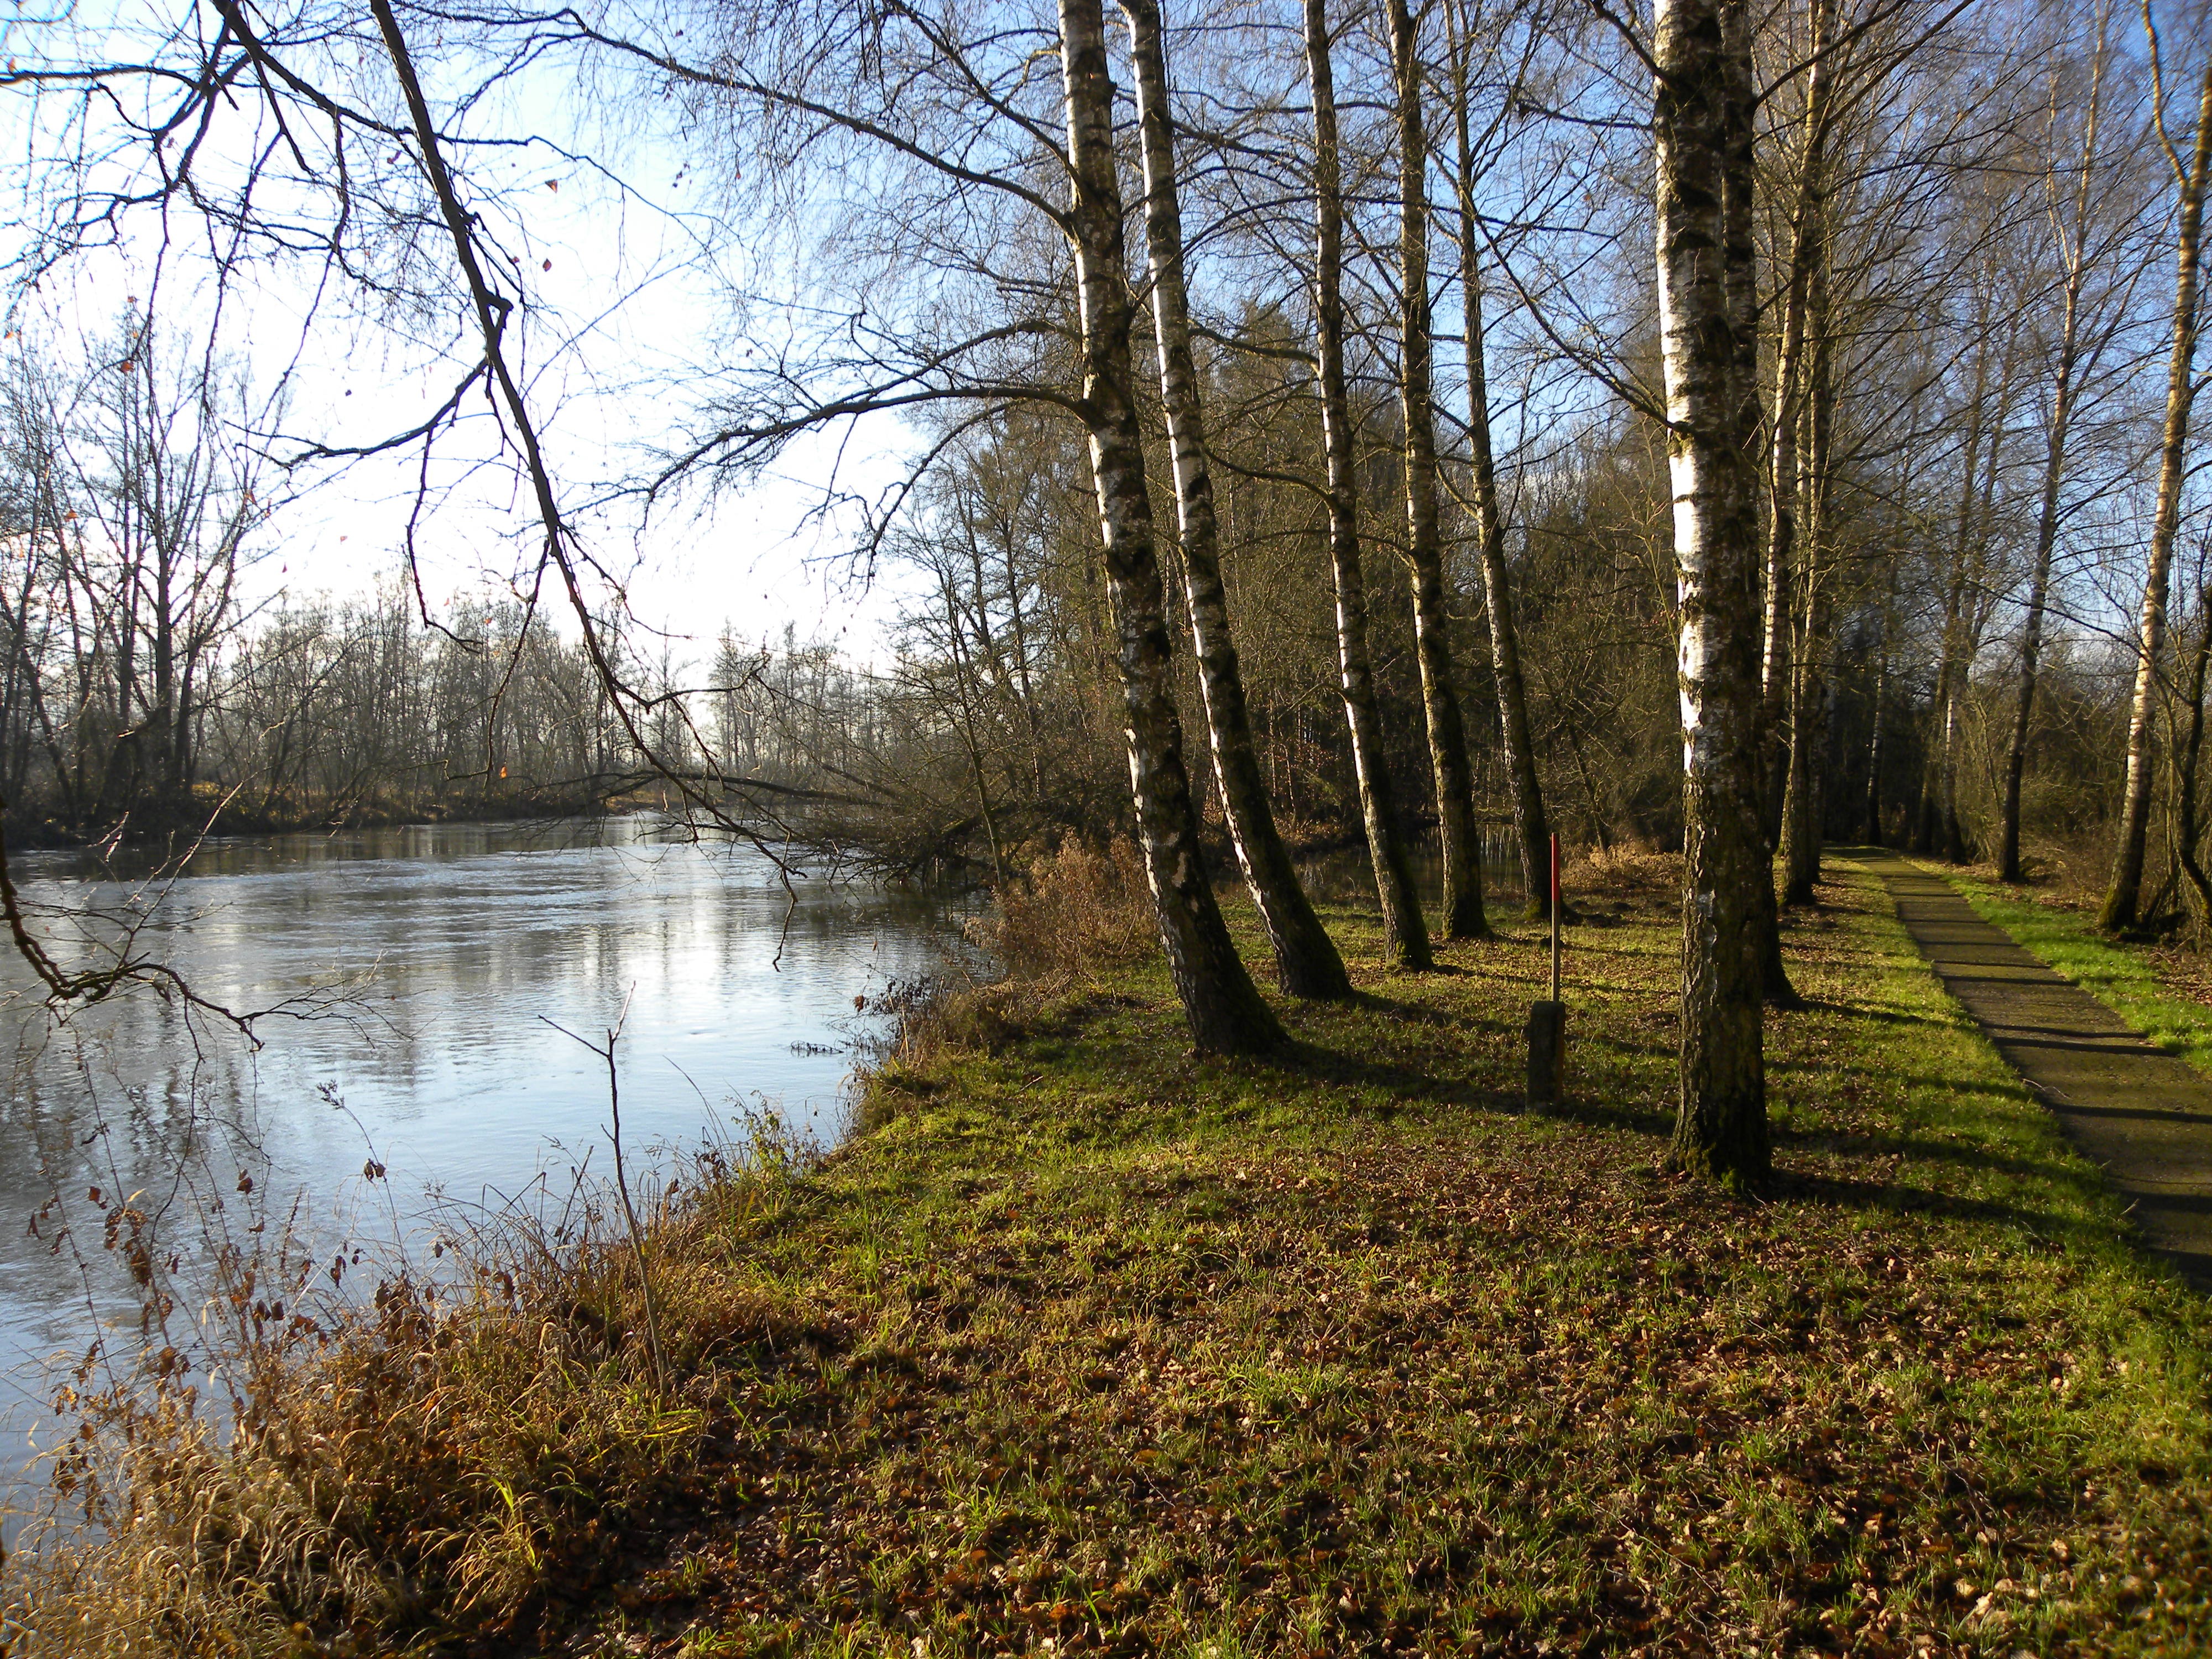
tree, nature, forest, swamp, wilderness, trail, leaf, lake, river, pond, stream, birch, autumn, season, waterway, danube, avenue, wetland, woodland, habitat, ecosystem, natural environment, woody plant, munderkingen, rottenacker